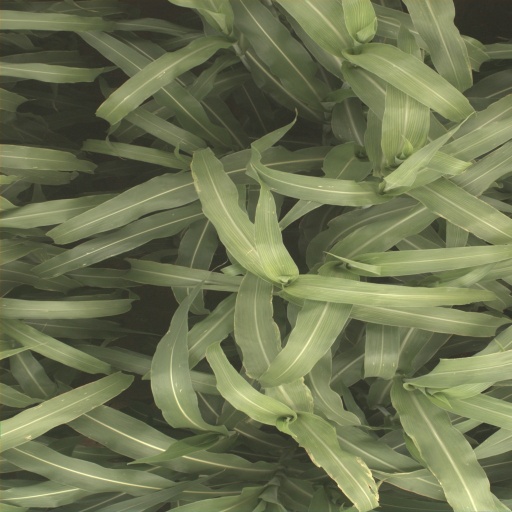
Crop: sorghum